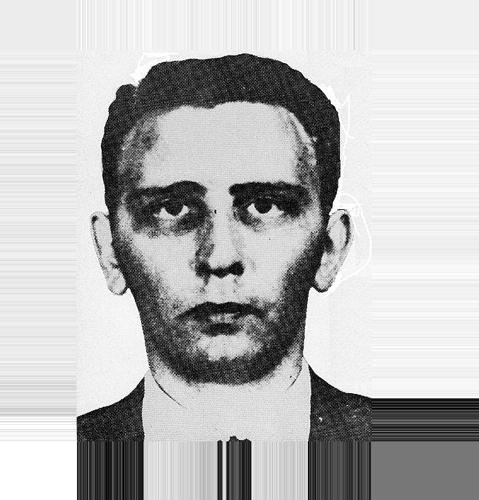
Age: 29